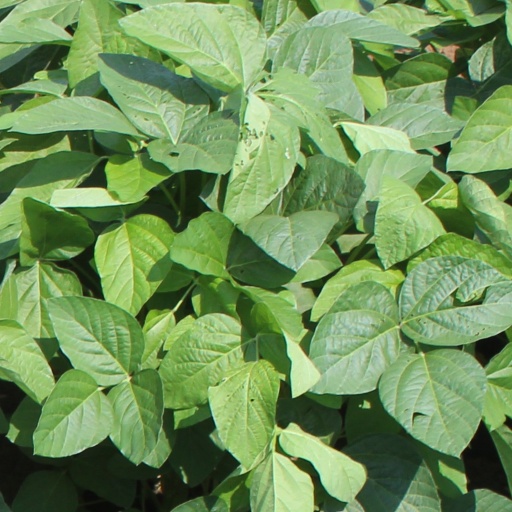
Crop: soybean